Islam in Palestine

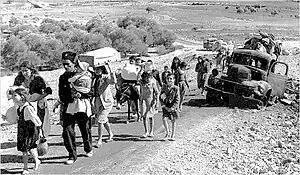
Palestinian refugees from Galilee in 1948

In 1917, at the end of the First World War, the British Empire conquered the region of Palestine from the Ottoman Empire. The United Kingdom was granted control of Palestine by the Versailles Peace Conference which established the League of Nations in 1919 and appointed Herbert Samuel, a former Postmaster General in the British cabinet, who was instrumental in drafting the Balfour Declaration, as its first High Commissioner in Palestine. The British occupation of the region brought an end to hundreds of years of successive Muslim rule in the region of Palestine.